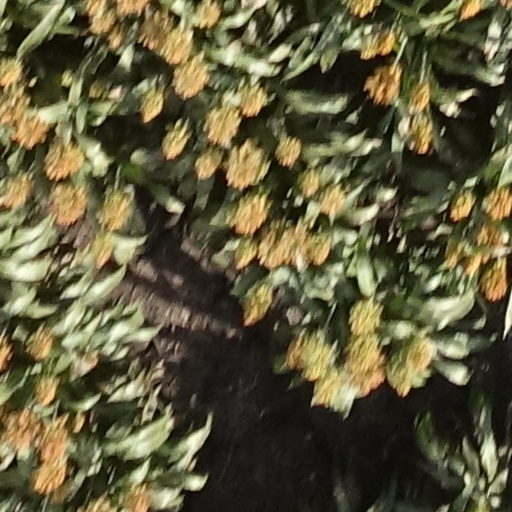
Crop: sorghum